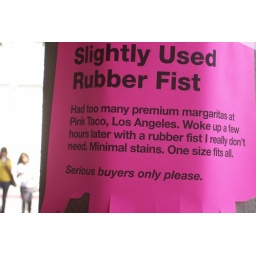
Only in L.A. would you see this on every telephone pole. Only in L.A. would you see numerous phone number tags ripped off, haha.